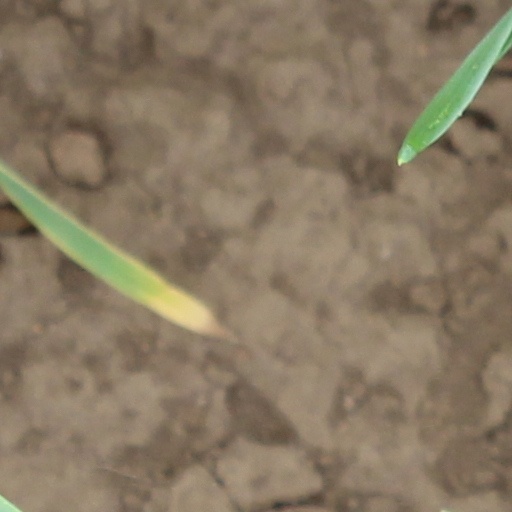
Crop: wheat